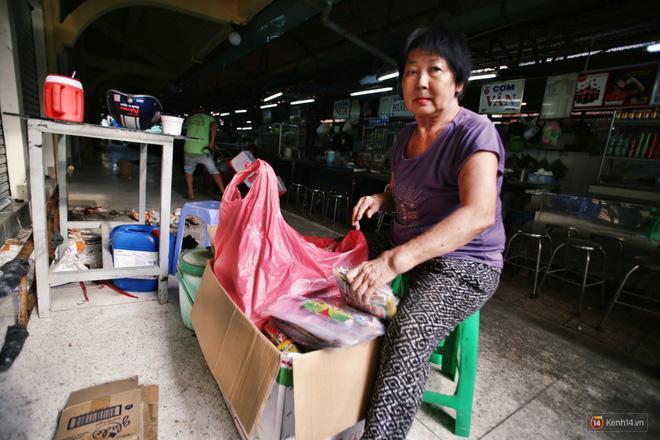
có một cái túi màu hồng xuất hiện bên trong thùng các tông